Rosendale Trestle

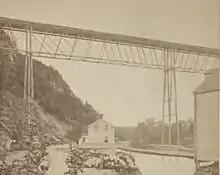
The railroad bridge as it was originally built, prior to its 1895 reconstruction

In 1870, the Wallkill Valley Railroad operated trains between Montgomery and New Paltz, New York, and began building a bridge south of Rosendale, at Springtown Road, to cross the Wallkill River. The Springtown bridge was completed by 1871, and the rail line was opened north to the town of Rosendale. Rosendale issued $92,800 in bonds on May 13, 1869, to finance its portion of the railroad.